Alfred von Waldersee

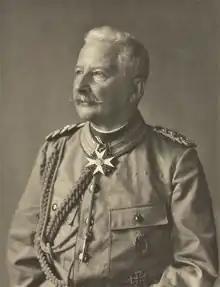
Alfred von Waldersee in 1902

Alfred Heinrich Karl Ludwig Graf von Waldersee (8 April 18325 March 1904) was a German "Generalfeldmarschall" (Field Marshal) who served as Chief of the Imperial German General Staff and Commander of the International Relief Force during the Boxer Rebellion.